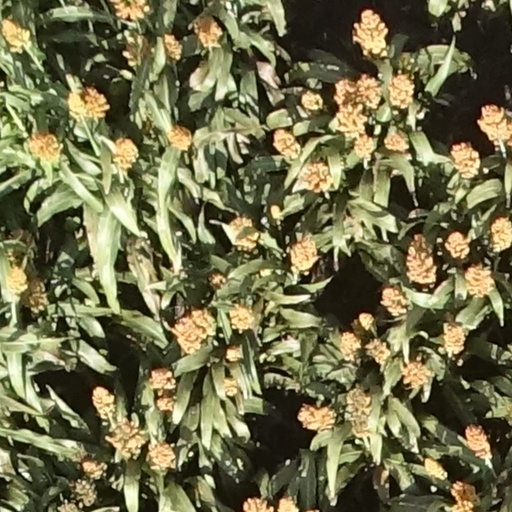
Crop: sorghum